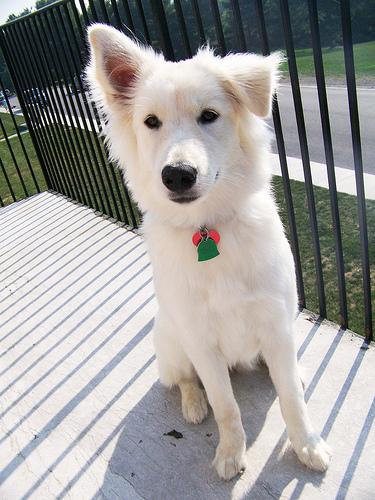
Breed: samoyed